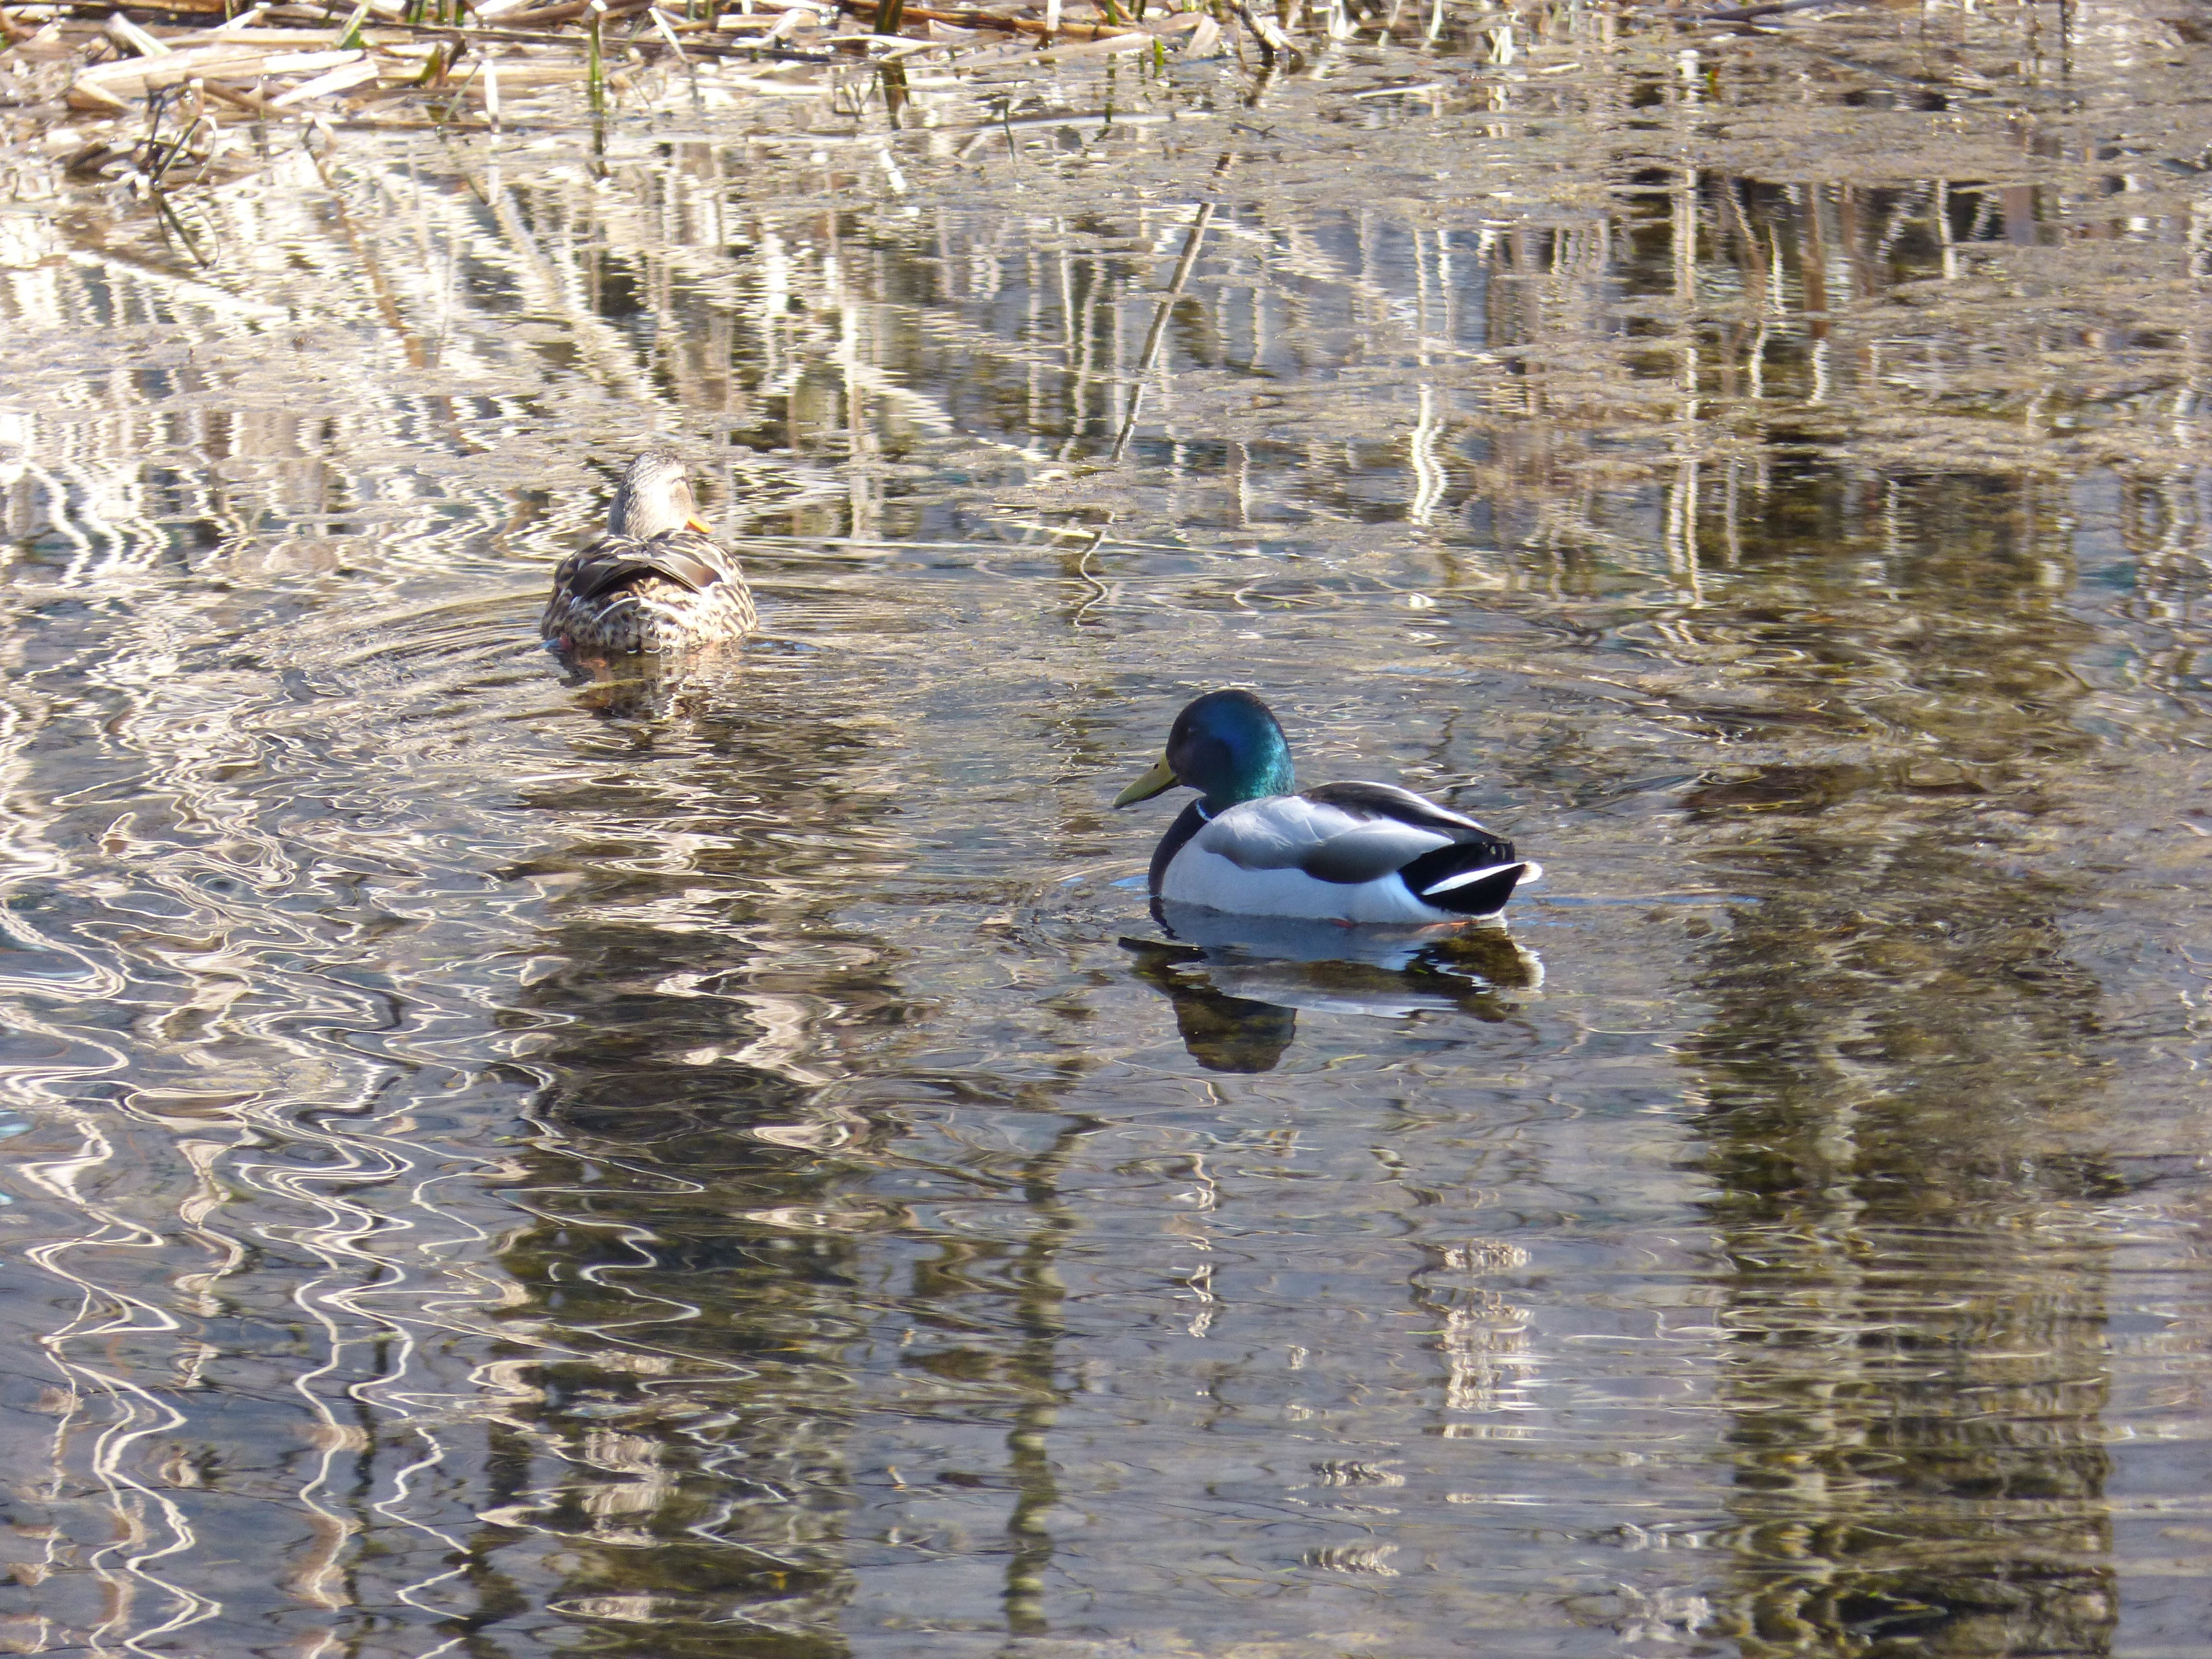
water, bird, reed, pond, wildlife, reflection, fauna, duck, wetland, ducks, rush, waterfowl, waters, water bird, mallard, mirroring, mallards, ducks geese and swans